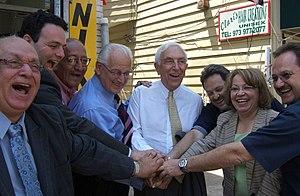
Frank Raleigh Lautenberg, né le 23 janvier 1924 à Paterson et mort le 3 juin 2013 à New York, est un homme politique américain, membre du Parti démocrate et sénateur du New Jersey au Congrès des États-Unis de 1983 à 2001 et de 2013 à sa mort.